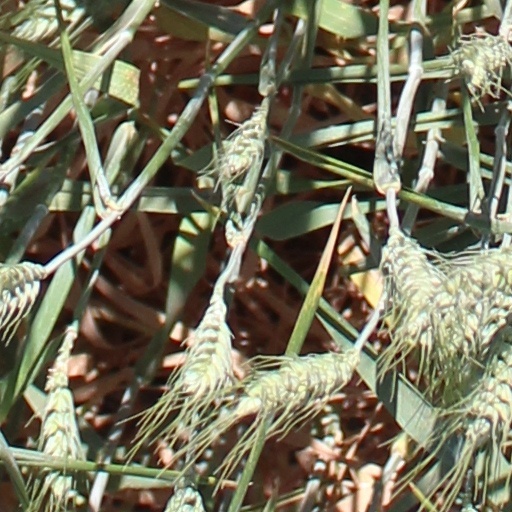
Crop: wheat